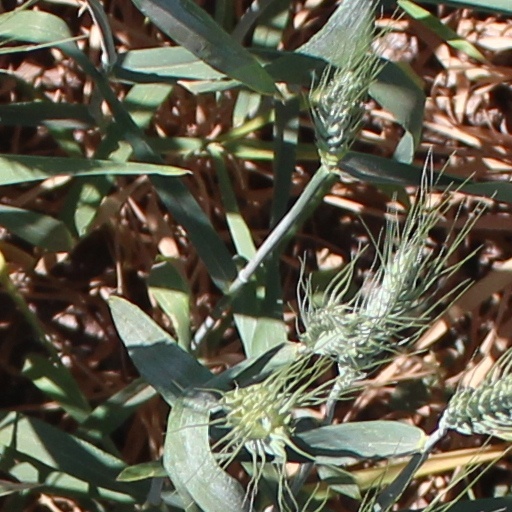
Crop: wheat